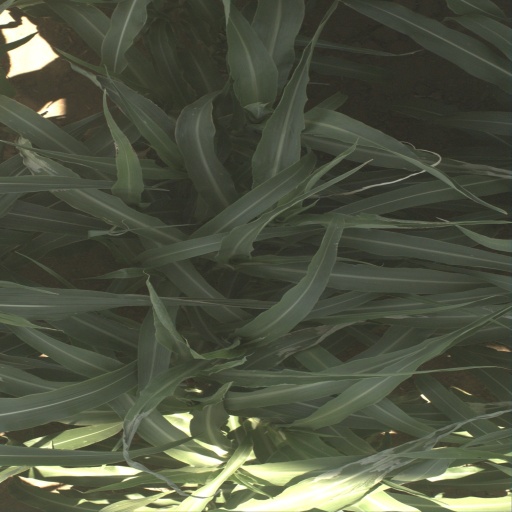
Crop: sorghum